Isaiah Livers

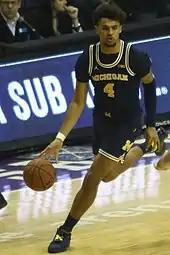
Livers for the 2017–18 Michigan Wolverines

On January 2, 2018, Michigan defeated Iowa 75–68 with Livers contributing a career-best 13 points, which was considered a breakout performance. It was the first of three consecutive double-digit efforts off the bench for Livers. This resulted in Livers replacing Duncan Robinson in the starting lineup for Michigan when they faced Michigan State in their rivalry game on January 13. Michigan defeated the fourth-ranked Spartans for their first victory on the road against a top-five ranked team since January 25, 2014, ushering their way into the 2017–18 basketball rankings. Livers rolled his ankle in the second minute of the game against Northwestern on February 6 sidelining him for the rest of the game, which Michigan went on to lose. He missed the next game against Wisconsin before returning to the starting lineup on February 14 against Iowa. The team lost in the 2018 NCAA Division I Men's Basketball Championship Game to second-ranked Villanova.